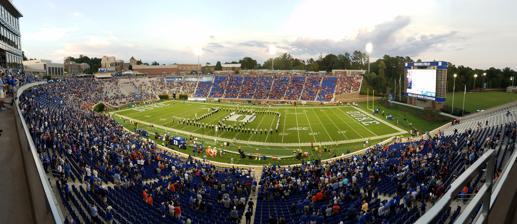
Building: Wallace Wade Stadium
Country: United States of America
Year built: 1929
American football stadium on Duke University campus in Durham, NC, US Brooks Field at Wallace Wade Stadium Panoramic view from west in 2018 Durham Location in North Carolina Show map of North Carolina Durham Location in the United States Show map of the United States Former names Duke Stadium (1929–1967) Location Frank Bassett Drive Durham, North Carolina Coordinates 35°59′43″N 78°56′30″W / 35.99528°N 78.94167°W / 35.99528; -78.94167 Owner Duke University Operator Duke University Capacity 35,018 (2024–present) Former capacity List 40,004 (2016-2023) 33,941 (1982–2015) 40,078 (1978–1981) 44,000 (1942–1977) 35,000 (1929–1941) Record attendance 57,500 (November 19, 1949 ) Surface Latitude 36 Bermuda Grass Construction Broke ground December 1928 Opened October 5, 1929 ; 95 years ago ( October 5, 1929 ) Renovated 2014–2017 Expanded 2016 Construction cost $ 4 million ($71 million in 2023 ) Architect Horace Trumbauer Tenants Duke Blue Devils football (1929–present) Rose Bowl Game (1942) Pelican Bowl (1972) Website goduke.com/wallace-wade-stadium Wallace Wade Stadium , in full Brooks Field at Wallace Wade Stadium , is a 35,018-seat outdoor stadium in the southeastern United States , located on the campus of Duke University in Durham, North Carolina . Primarily used for American football , it is the home field of the Duke Blue Devils of the Atlantic Coast Conference . Opened 96 years ago in 1929 , it was the first facility in Duke's new West Campus. Originally Duke Stadium , it was renamed in 1967 for former head coach Wallace Wade . The playing surface was renamed Brooks Field at the beginning of the 2015 season after the removal of the track and lowering of the field-level seats. History Duke Stadium in 1932 An attendance record was set in 1939 , against the seventh-ranked North Carolina Tar Heels . The 13–3 Duke win was seen by over 52,000 fans. New records were set in 1942 , 1947 , 1949 . Wallace Wade Stadium opened in 1929 as "Duke Stadium", largely funded with bonds—the school advertised for "1,000 individuals to invest $100 in Duke's athletic future" and offered 6% interest. The stadium is notable for being the site of the 1942 Rose Bowl on New Year's Day . Duke had won the invitation to the game as the eastern representative. However, the attack on Pearl Harbor on December 7, just weeks after the end of the 1941 season, led to fears of a Japanese attack on the West Coast .  General John L. DeWitt , commander of the Western Defense Command , advised the Tournament of Roses Association not to hold the game at the Rose Bowl in southern California , since he was not willing to take a chance on the Japanese choosing to stage a bombing raid on a stadium with over 90,000 people in attendance. Soon afterward, the government banned all large public gatherings on the West Coast, which ruled out Bell Field in Corvallis, Oregon , the on-campus venue of Oregon State , the host team from the Pacific Coast Conference (PCC). The Tournament of Roses Association originally planned to cancel the game, but Duke officials invited the Rose Bowl and Oregon State to Durham to play the game, and the offer was accepted. On a cold, rainy January 1, 1942, 56,000 fans, 22,000 of whom sat on bleachers borrowed from nearby NC State and UNC , watched the heavily-favored Blue Devils fall to the strong defense of the Beavers, 20–16. Until 2021 , it was the only Rose Bowl Game played outside of Pasadena, California ; the game remains the only Rose Bowl to have been played in the Eastern United States . In 1967 , the venue was renamed for head coach Wallace Wade . In 1972, Wallace Wade Stadium hosted the first edition of the Pelican Bowl , a short-lived attempt at a black college football national championship game between the winner of the MEAC and the winner of the SWAC . Grambling defeated NC Central by a score of 56–6 in front of 22,500 fans. In October 2012, Duke announced major renovations projected to eventually seat 43,915. In 2015, Steve Brooks, Duke alumnus and CEO of the Phoenix American Insurance Group, donated $13 million to the Duke Athletics department. The playing surface was renamed Brooks Field in his honor. Renovations Blue Devil Tower opened in 2016 with 516 club seats and 21 suites. The stadium in 2005 , prior to the renovation of the west side press box Stadium in 2015, with Blue Devil Tower under construction In September 2014, renovation plans were released. The new stadium would seat nearly 40,000 and have 21 luxury suites housed within a new five-story, 90,000-square-foot (8,400 m 2 ) tower along the stadium's west side. A new 42 feet (13 m) high by 75.6 feet (23.0 m) wide LED video board would be installed 90 feet (27 m) closer to the field than the previous one. Another notable feature was the removal of the stadium's track, which allowed 4,000 additional seats to be added along with lowering and recentering the field. The concourses along the stadium's north and west sides were enhanced with new concessions and new gates, restroom facilities and first aid stations. Integrated seating in compliance with the Americans with Disabilities Act were also added for disabled guests and their companions. The first two phases of the renovations were finished over a two-year period, including the new press box, eight broadcast booths and suites completed by the 2016 college football season. Phase three was completed prior to the 2017 season. It included completion of ADA boxes currently in one-third of the concourse on the north and east concourse, rebuilding the concourse surface, and construction of a north gate ticket booth and various concessions, bathroom, and future store buildings on the east concourse.  The alumni box on the north concourse was also replaced with a new auxiliary scoreboard. A terraced area known as the "Devils Deck" was added for the 2024 season at the north end of the stadium, reducing capacity to 35,018. The new area features a tailgate-like experience with both standing room and non-reserved seating, an unlimited food package, yard games, and a DJ. Concerts Date Artist Opening act(s) Tour / Concert name Attendance Notes April 24, 1971 The Grateful Dead — — — This concert was part of Joe College Weekend. October 8, 2005 The Rolling Stones Trey Anastasio A Bigger Bang Tour approx. 40,000 September 27, 2024 Ed Sheeran — — approx. 17,000 This concert was part of Duke's Centennial Founder’s Day and Homecoming Celebration Weekend. See also List of NCAA Division I FBS football stadiums List of American football stadiums by capacity Lists of stadiums References